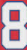
Number: 8